Zoomorphic architecture

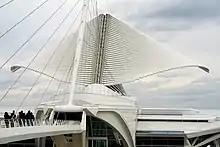
Oriental Milwaukee Art Museum

Some well-known examples of zoomorphic architecture can be found in the TWA Flight Center building in New York City, by Eero Saarinen, or the Milwaukee Art Museum by Santiago Calatrava, both inspired by the form of a bird's wings.